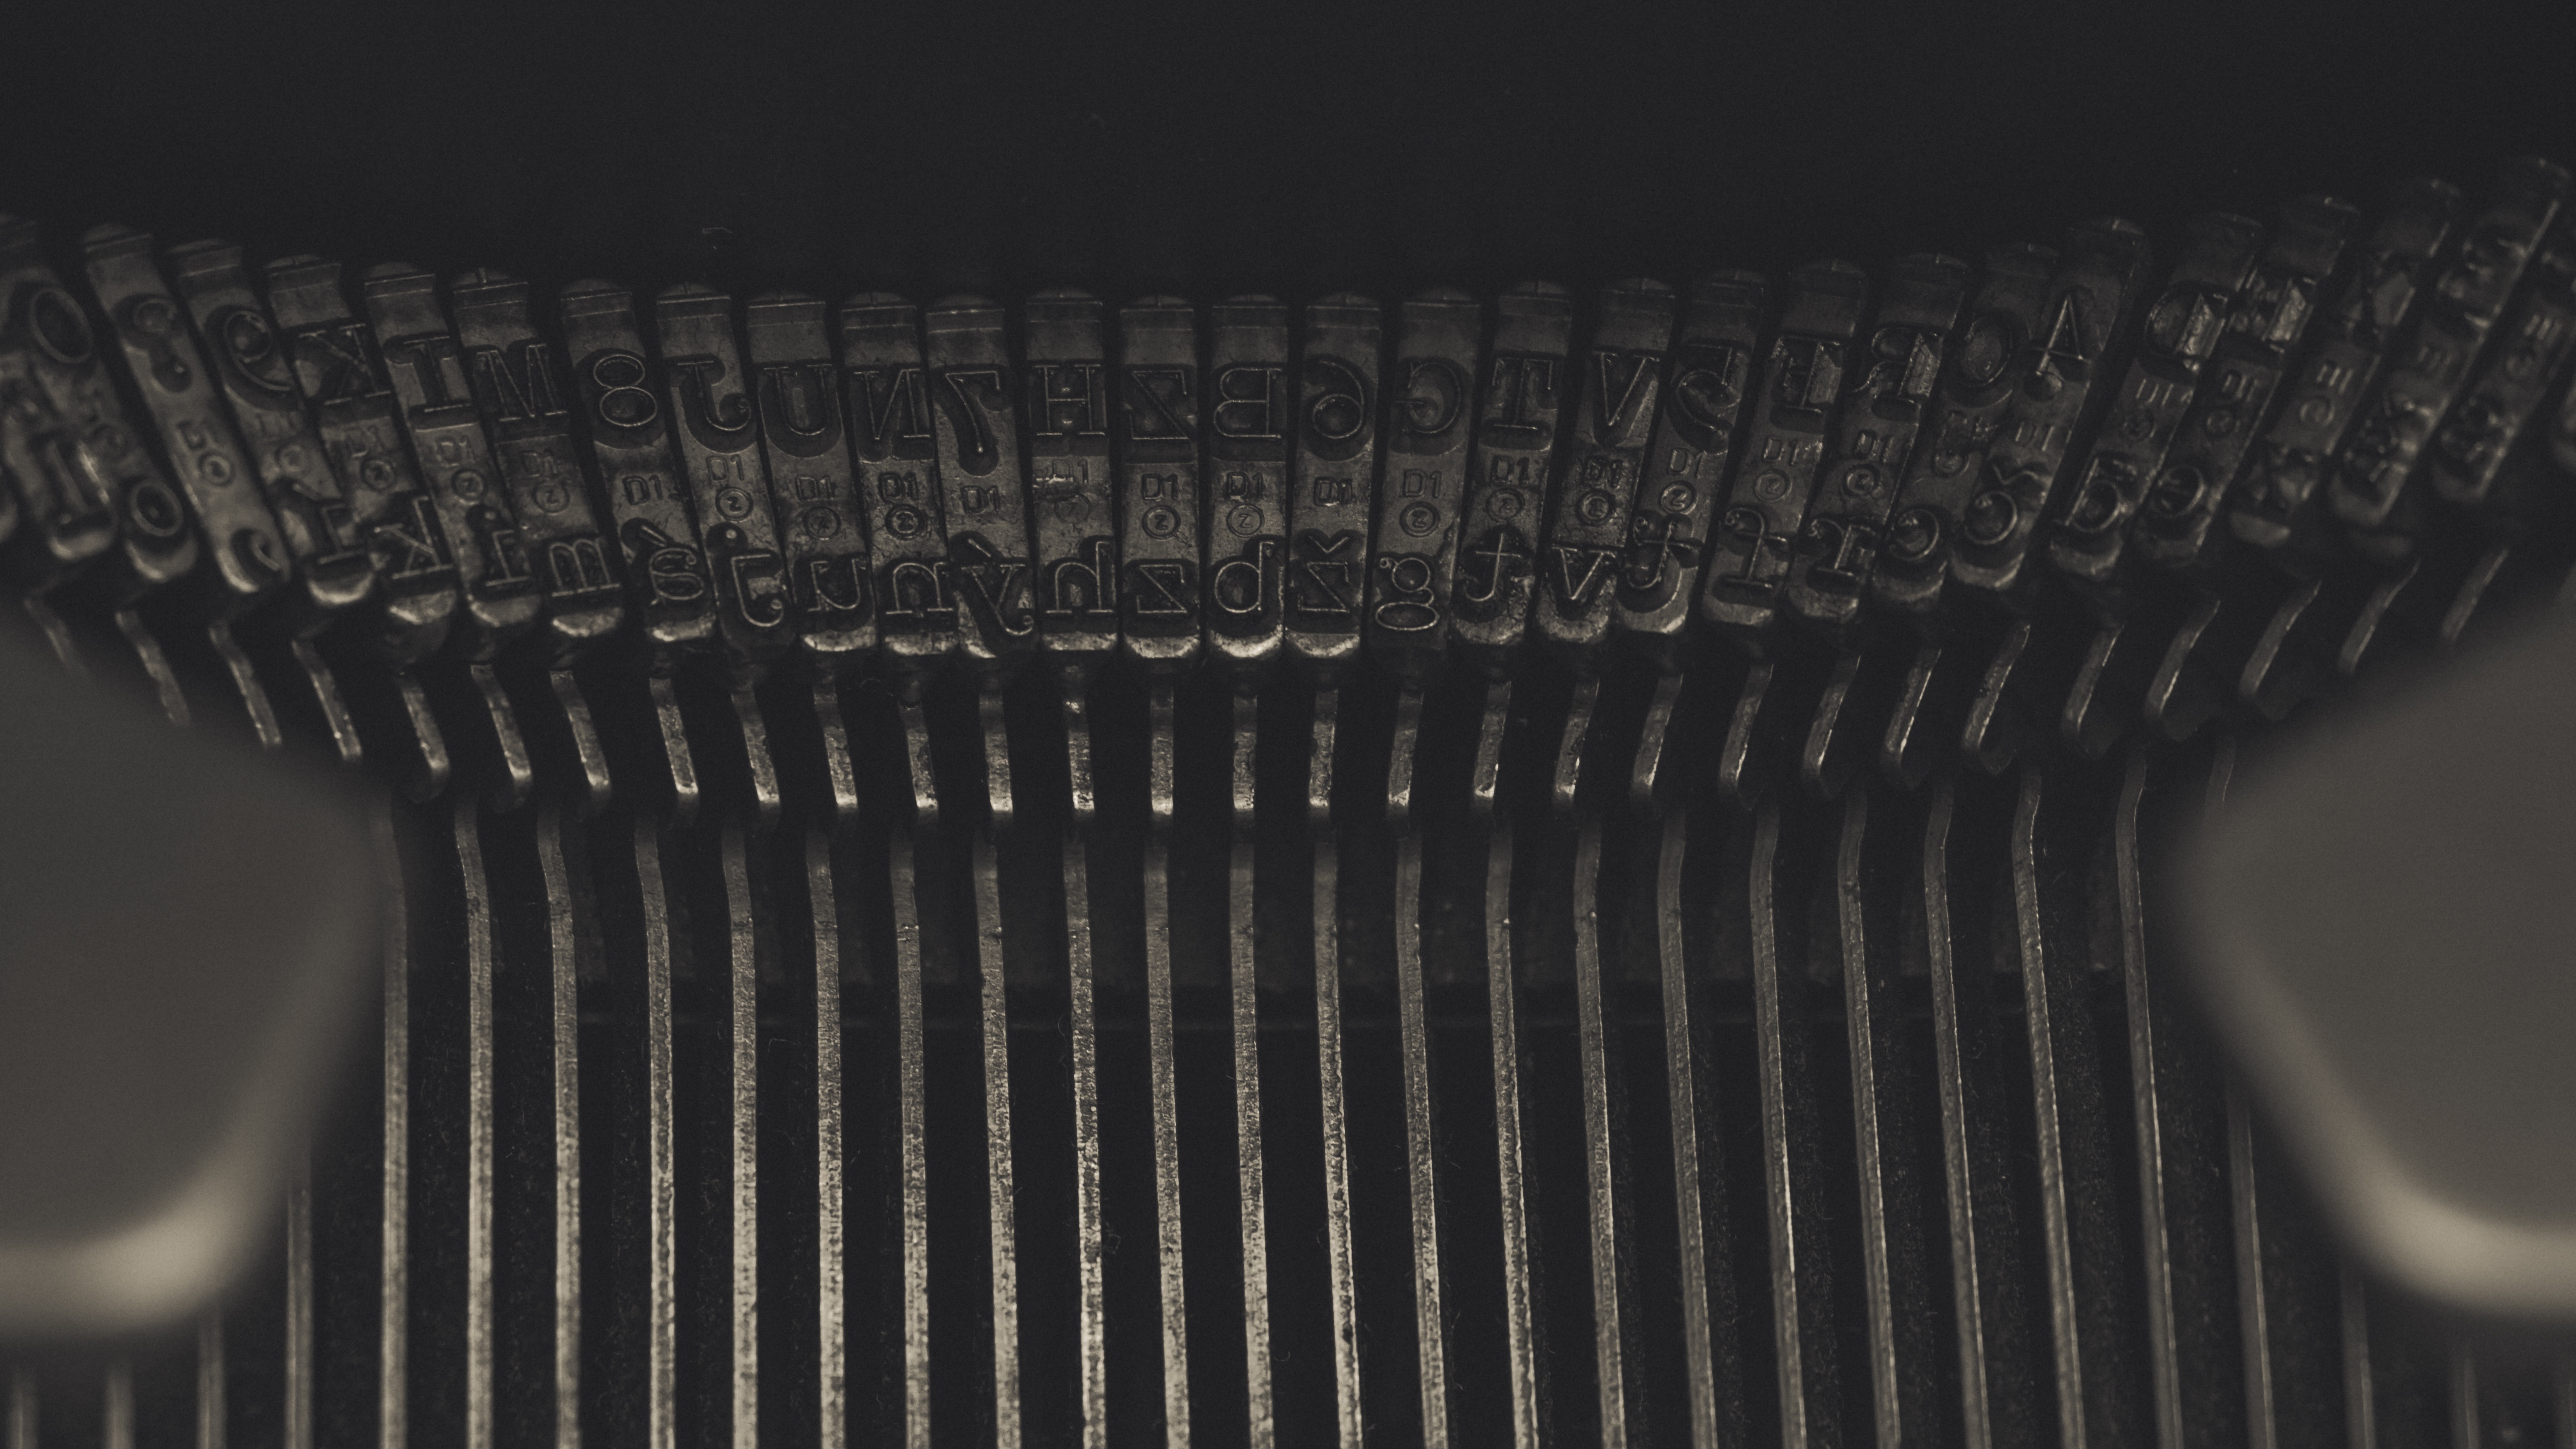
black, architecture, metal